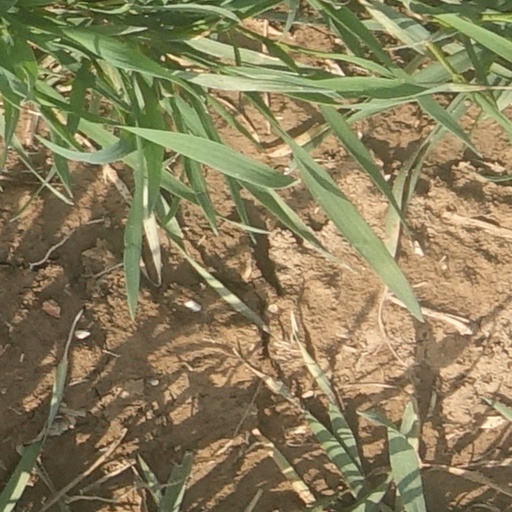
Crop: wheat